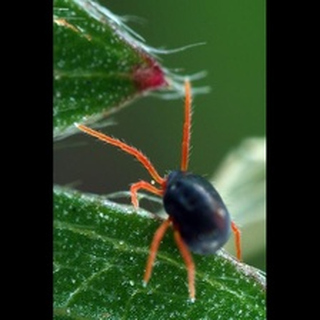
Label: wheat_mite